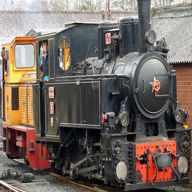
Vehicle type: Trains